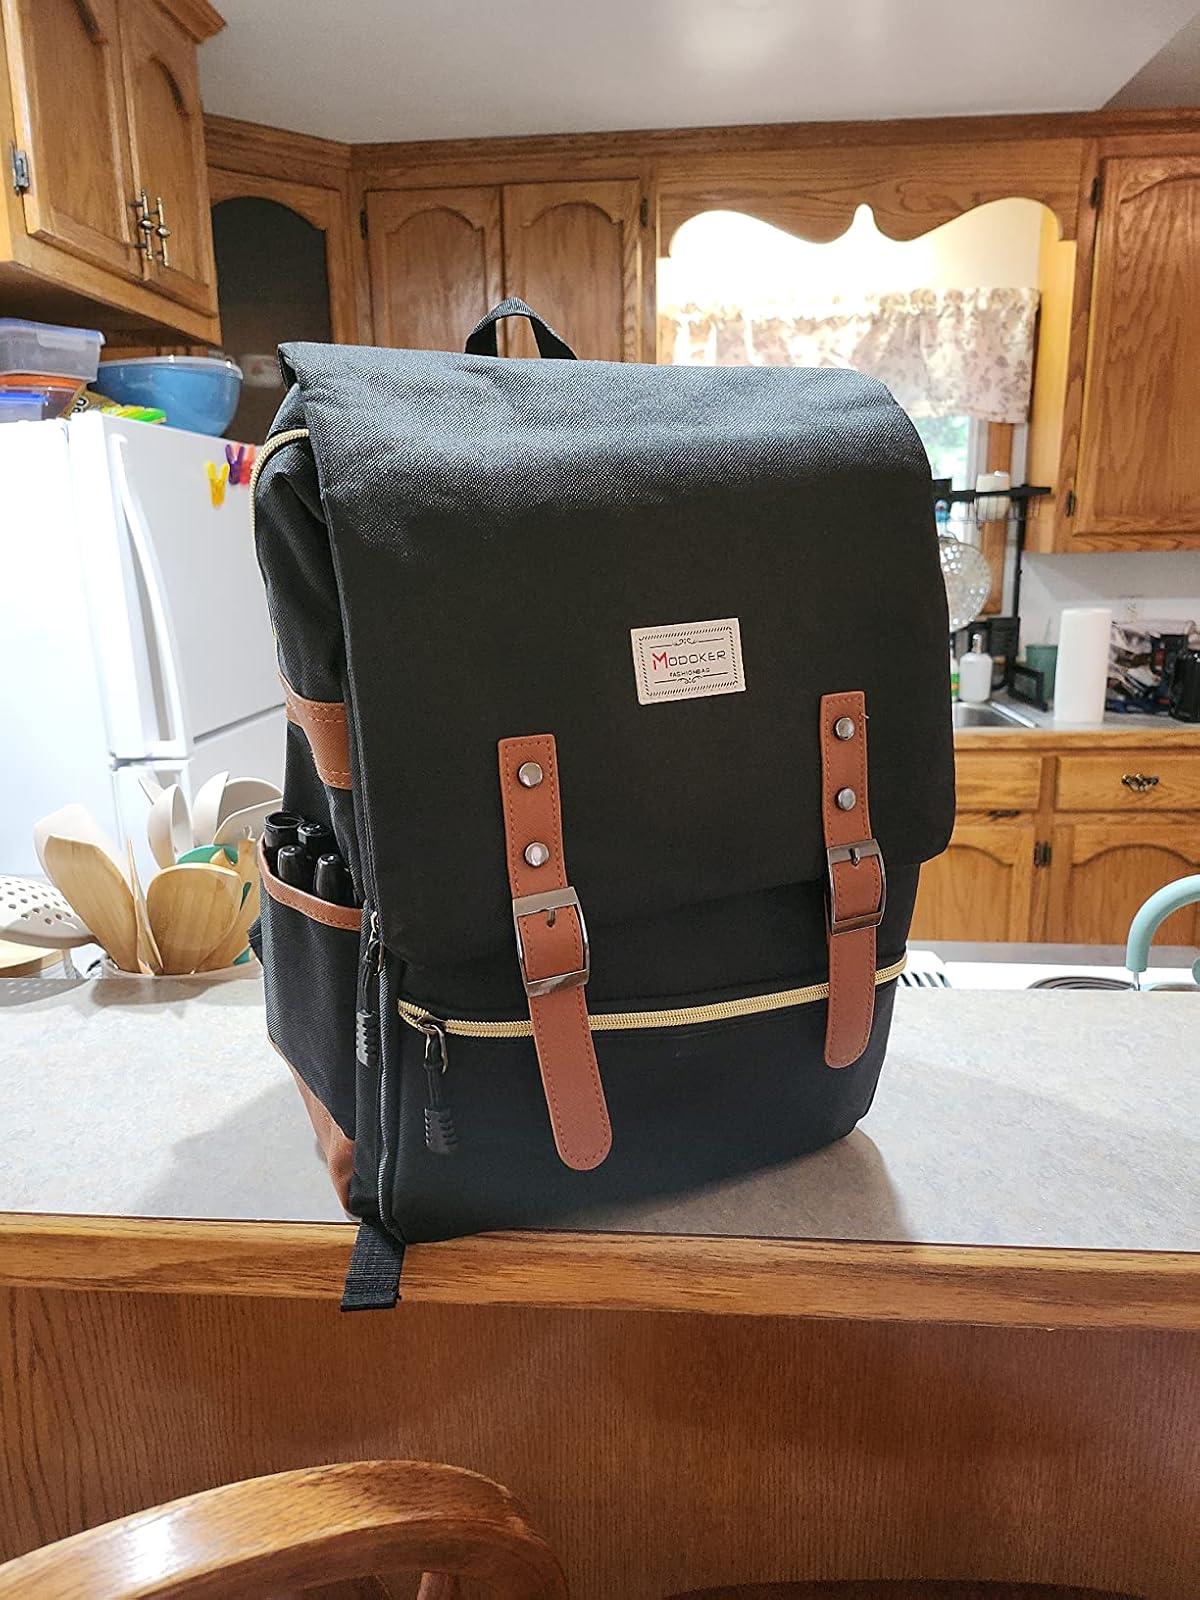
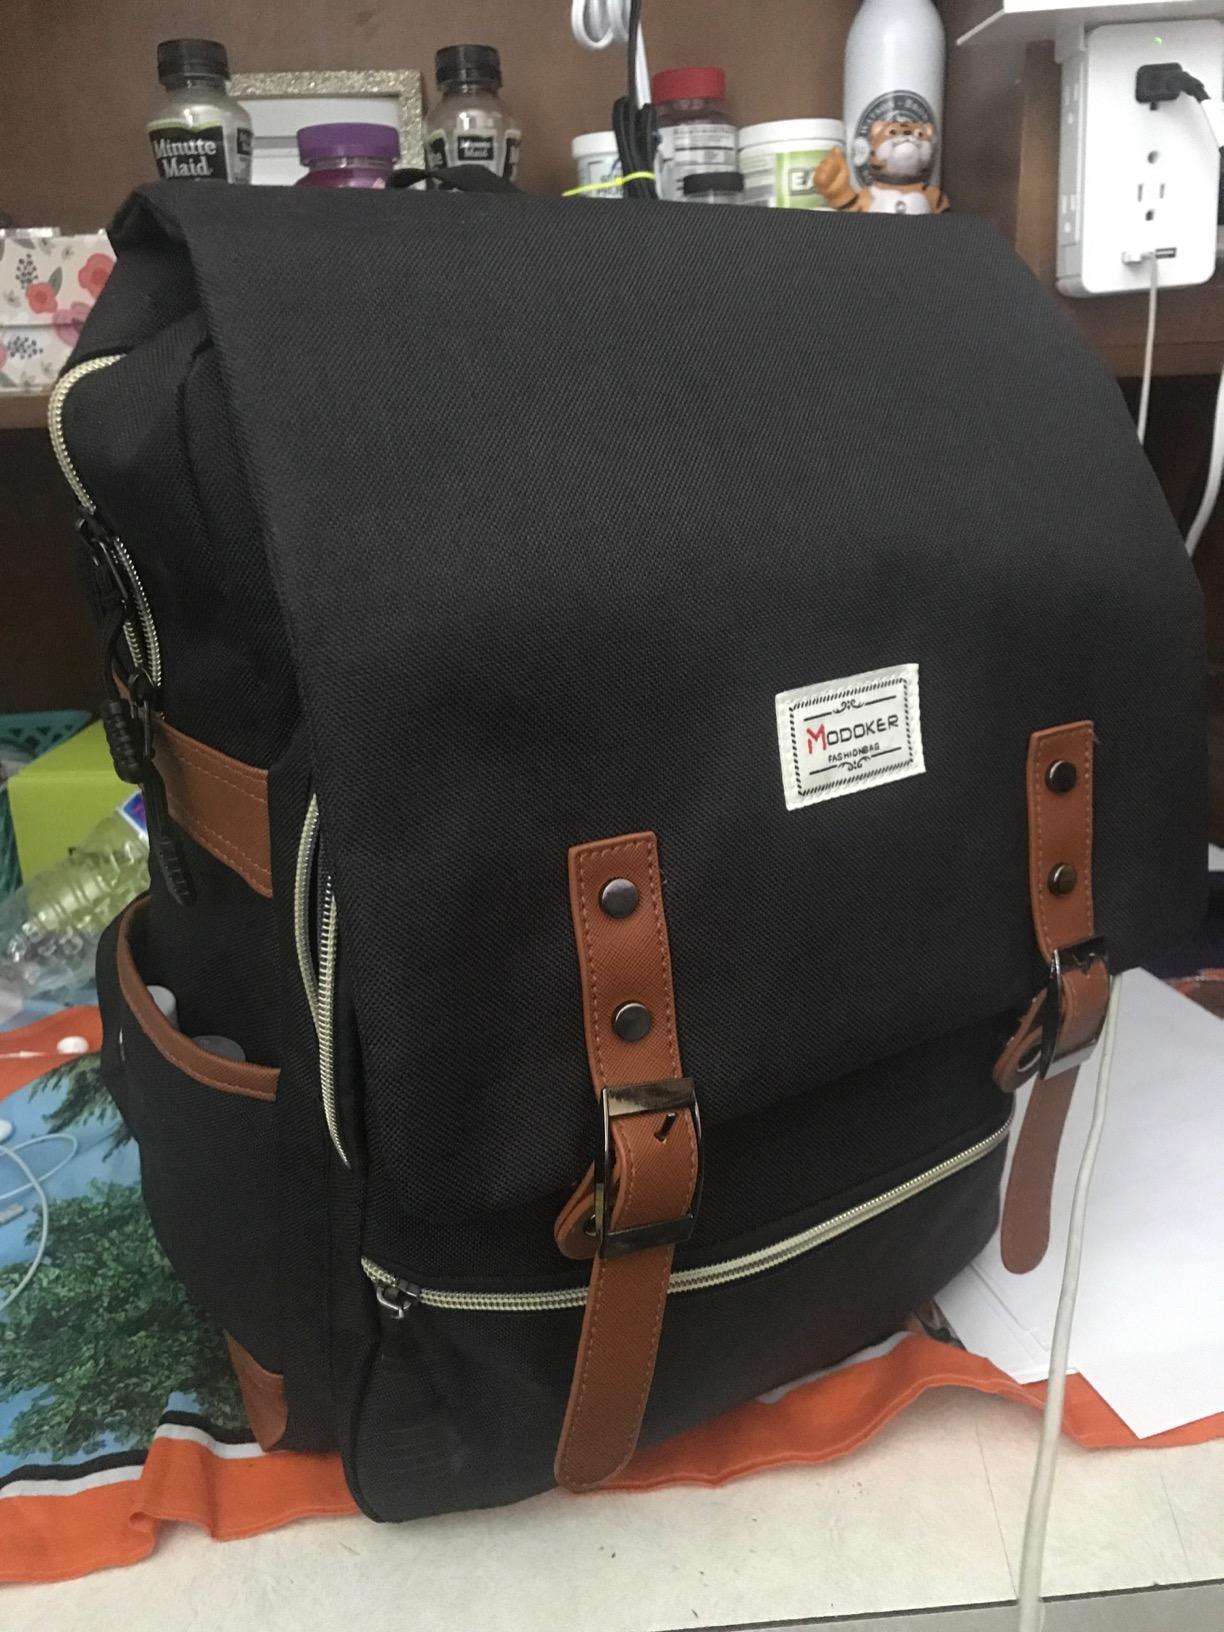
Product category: bag
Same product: yes